United Nations Security Council Resolution 1296

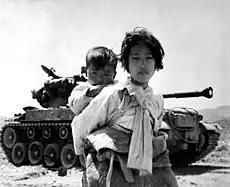
Civilians during the Korean War

United Nations Security Council resolution 1296, adopted unanimously on 19 April 2000, after recalling Resolution 1265 (1999), the Council discussed steps to enhance the protection of civilians during armed conflict.